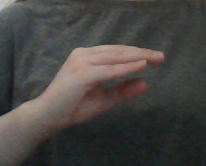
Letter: jeem